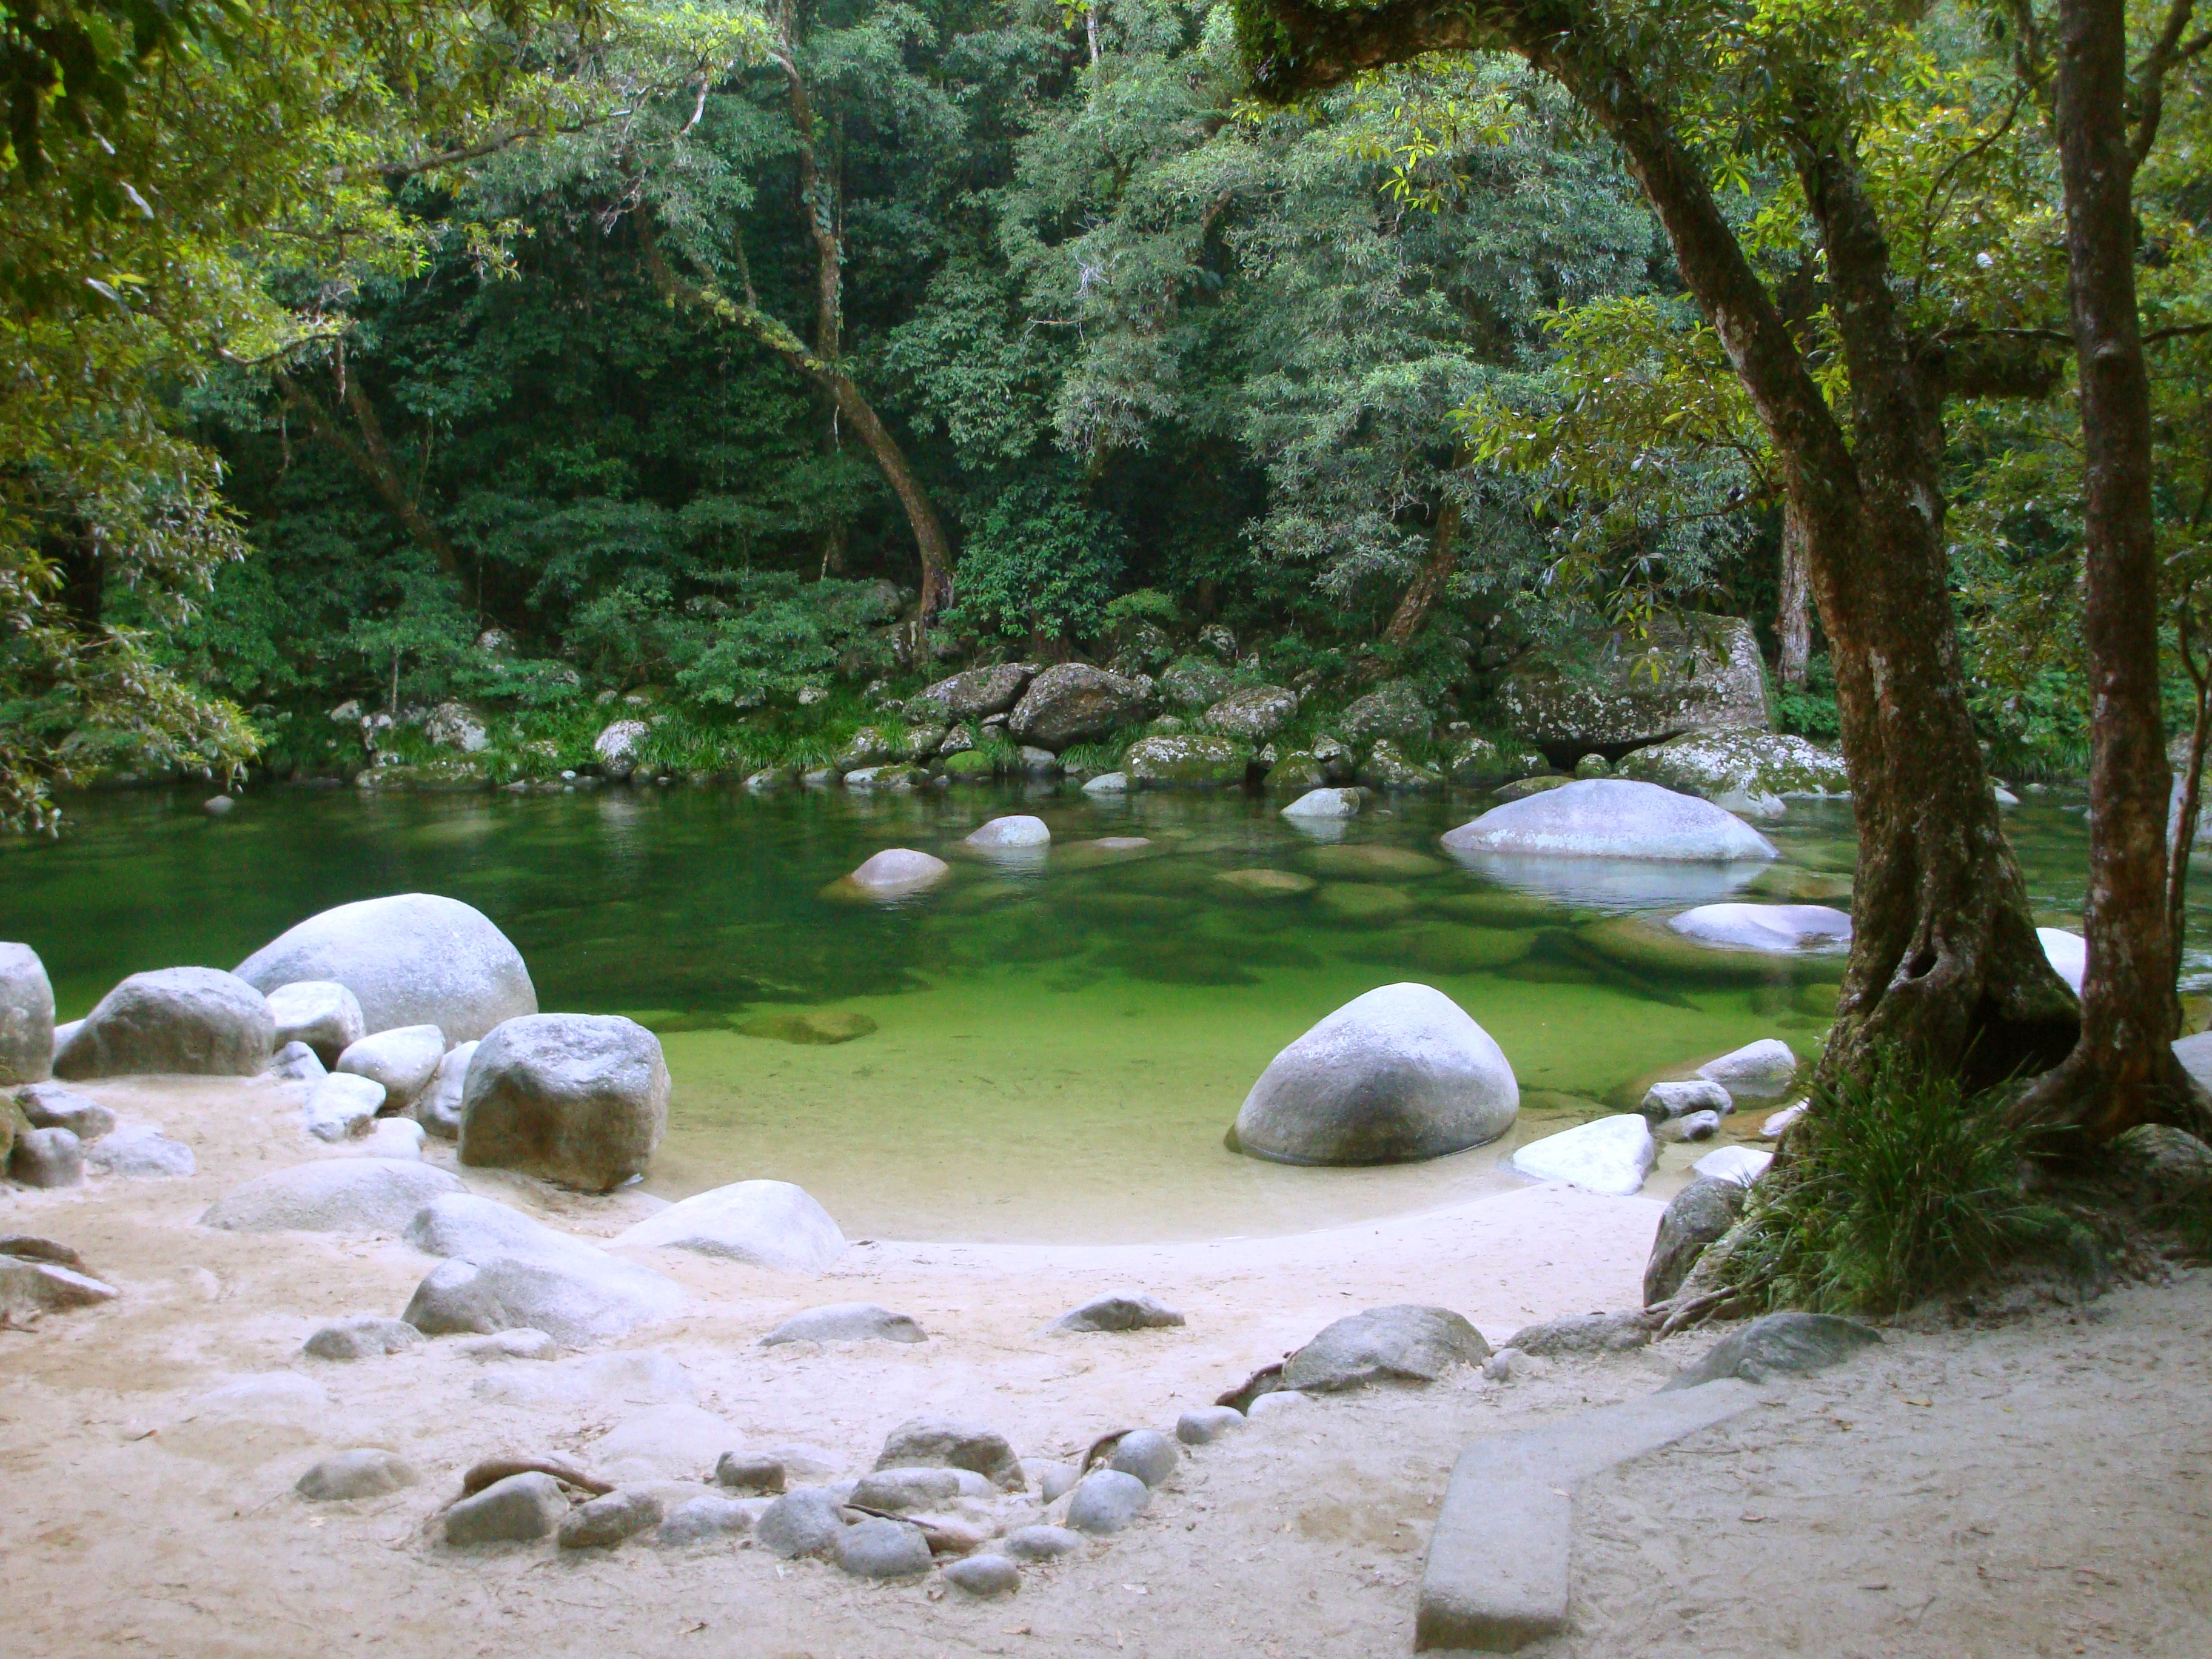
landscape, water, nature, forest, outdoor, rock, wilderness, light, sun, hiking, lake, wet, atmosphere, river, valley, stone, mystical, summer, pool, pond, clear, swim, environment, idyllic, stream, green, park, rapid, meditate, buddhism, religion, romantic, alpine, drink, gorge, rest, leisure, national park, zen, body of water, ecology, australia, free, relaxation, figure, meditation, cool, rainforest, refreshment, buddha, beautiful, woodland, bach, mood, silent, soul, waters, idyll, bless you, water feature, fairytale, god, harmony, force, environmental protection, recovery, wellness, about, crystal clear, refresh, feng shui, ecologically, silent waters, in the green, mossman gorge